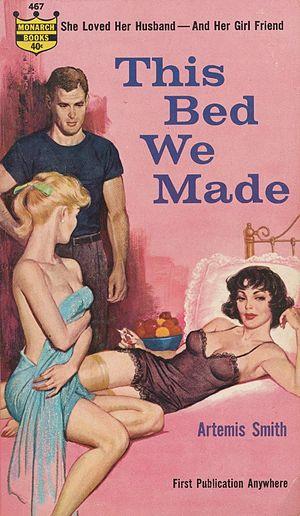
Couverture de ""This Bed We Made"" par Artemis Smith (nom de plume de Annselm Morpurgo). Illustration de Rafael DeSoto."
Rafael DeSoto, né Rafael Maria de Soto le 18 février 1904 à Porto Rico et décédé le 24 décembre 1992 à New York, est un peintre et illustrateur américain.